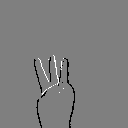
ASL letter: w